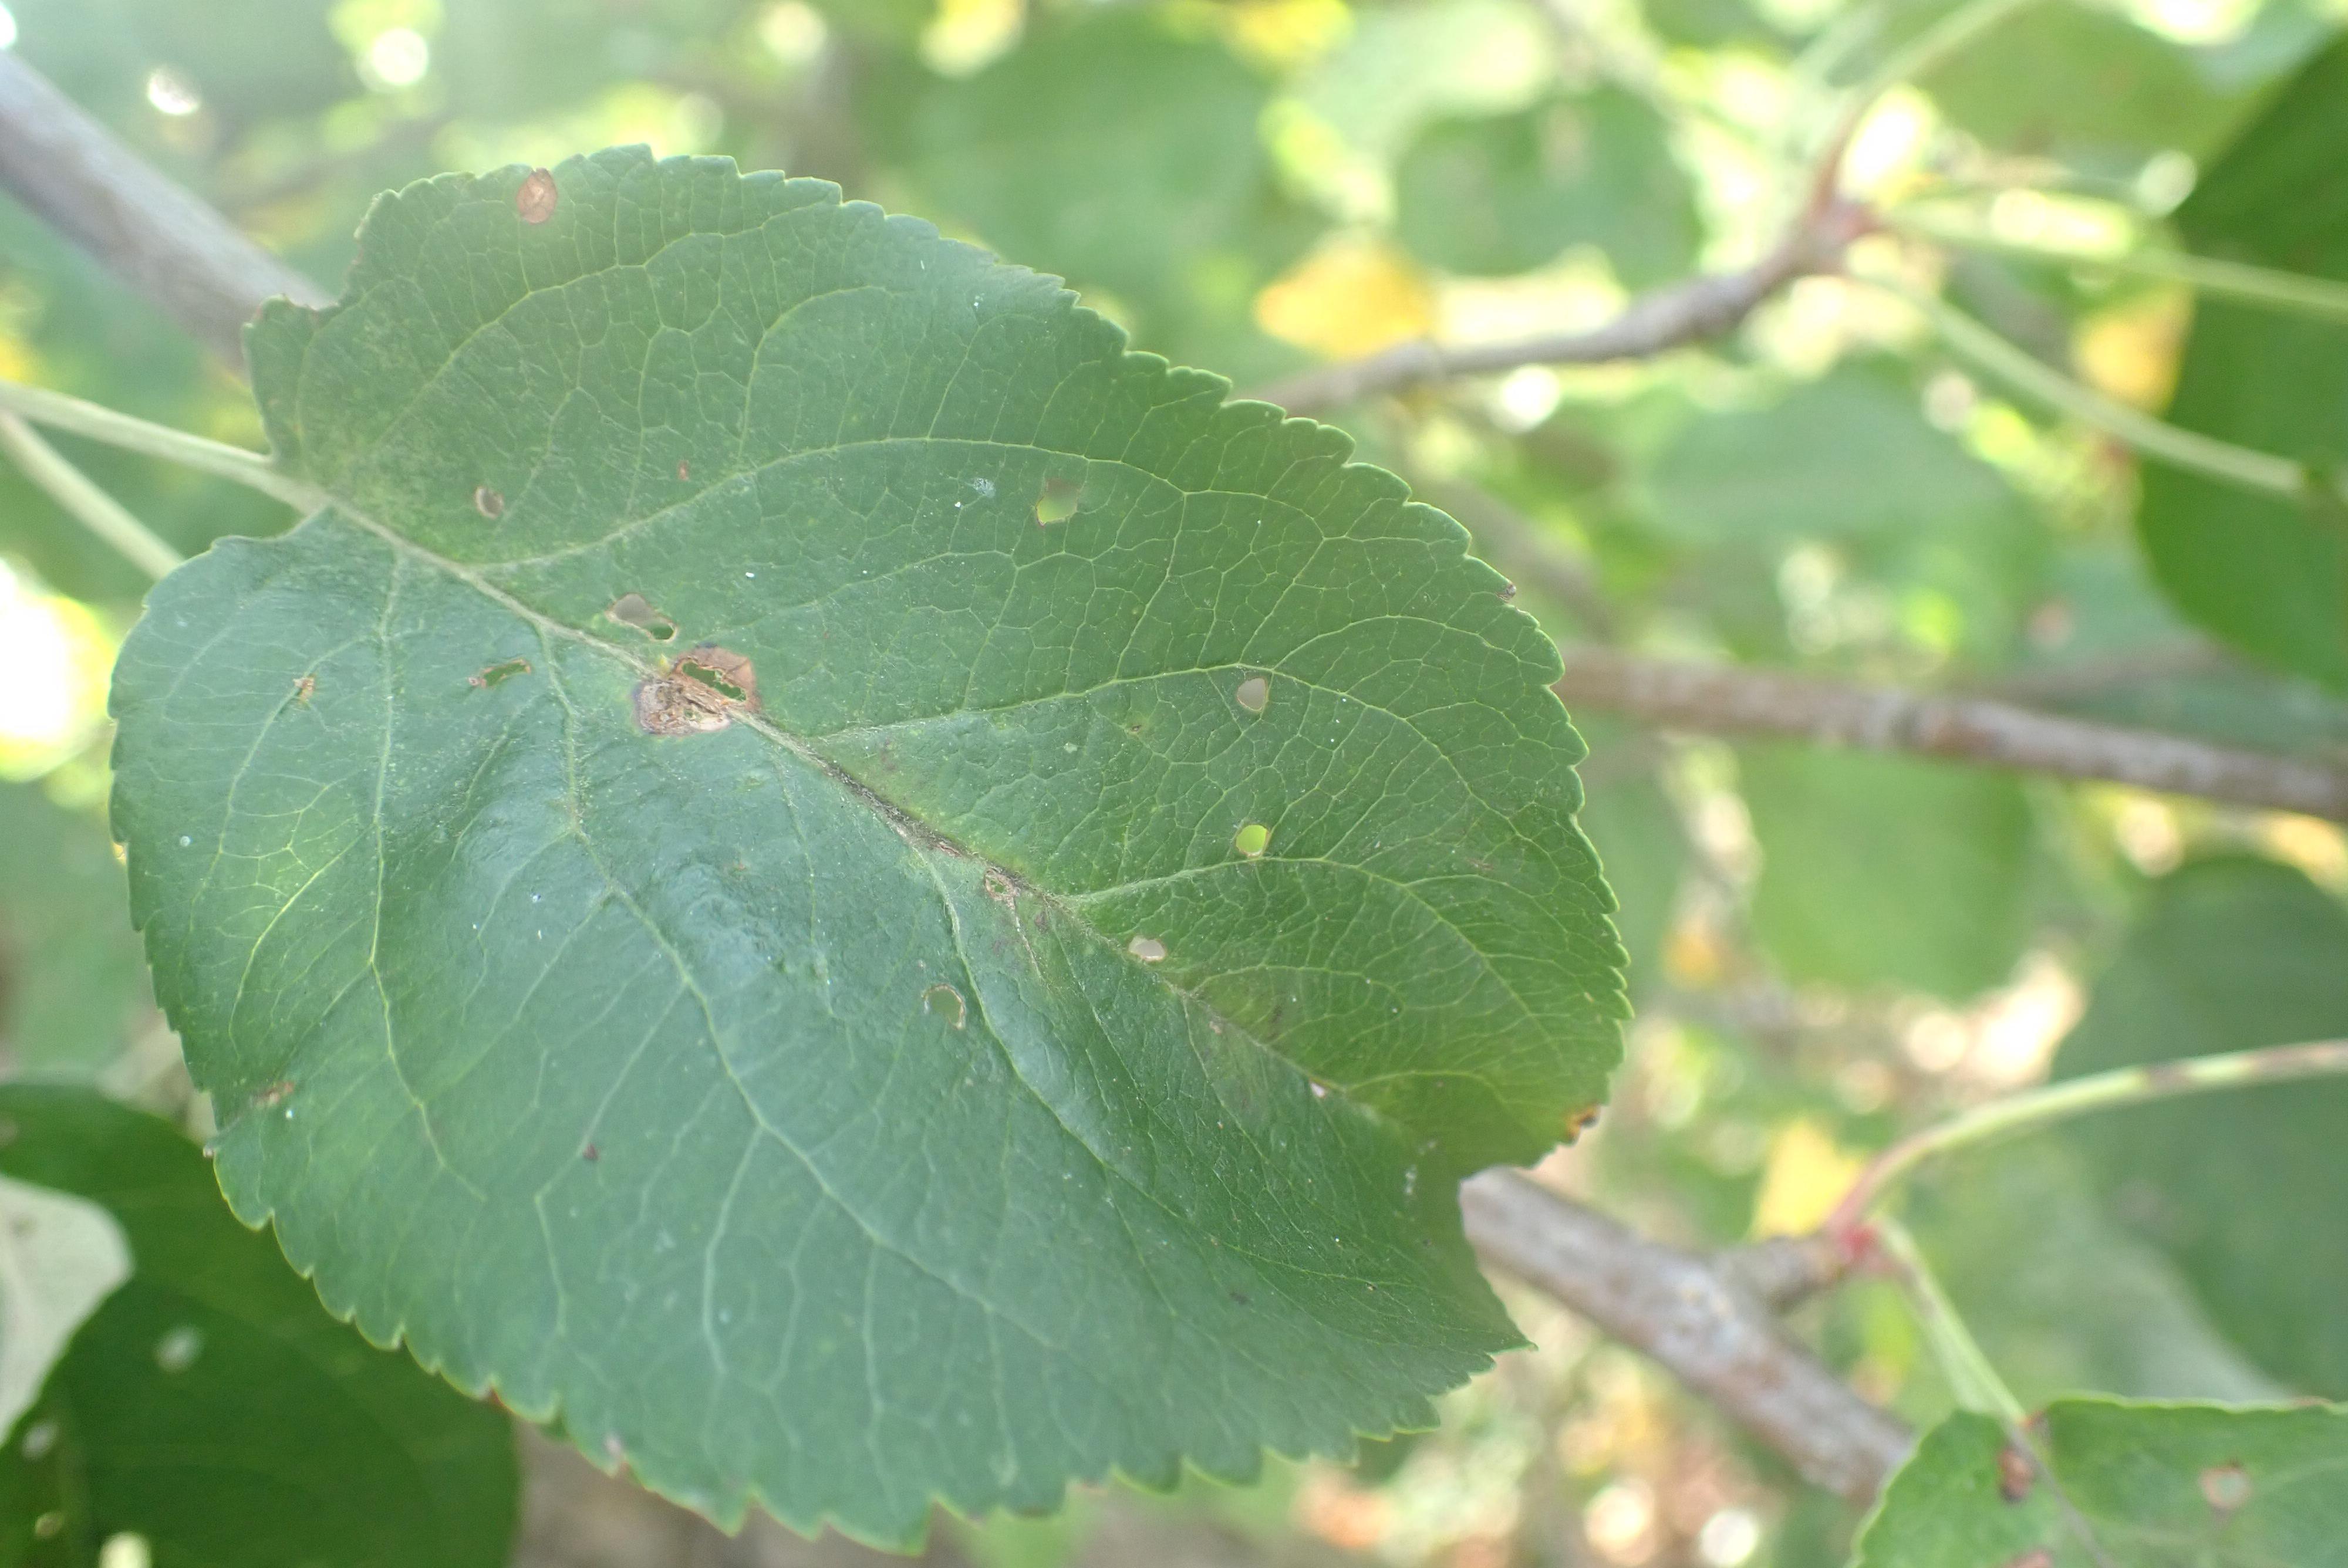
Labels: complex